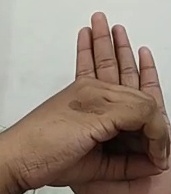
ASL sign: 0